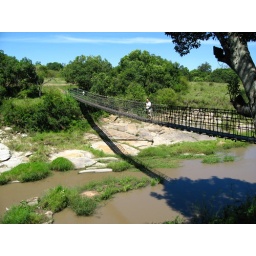
Mara Intrepids bridge over Talek river